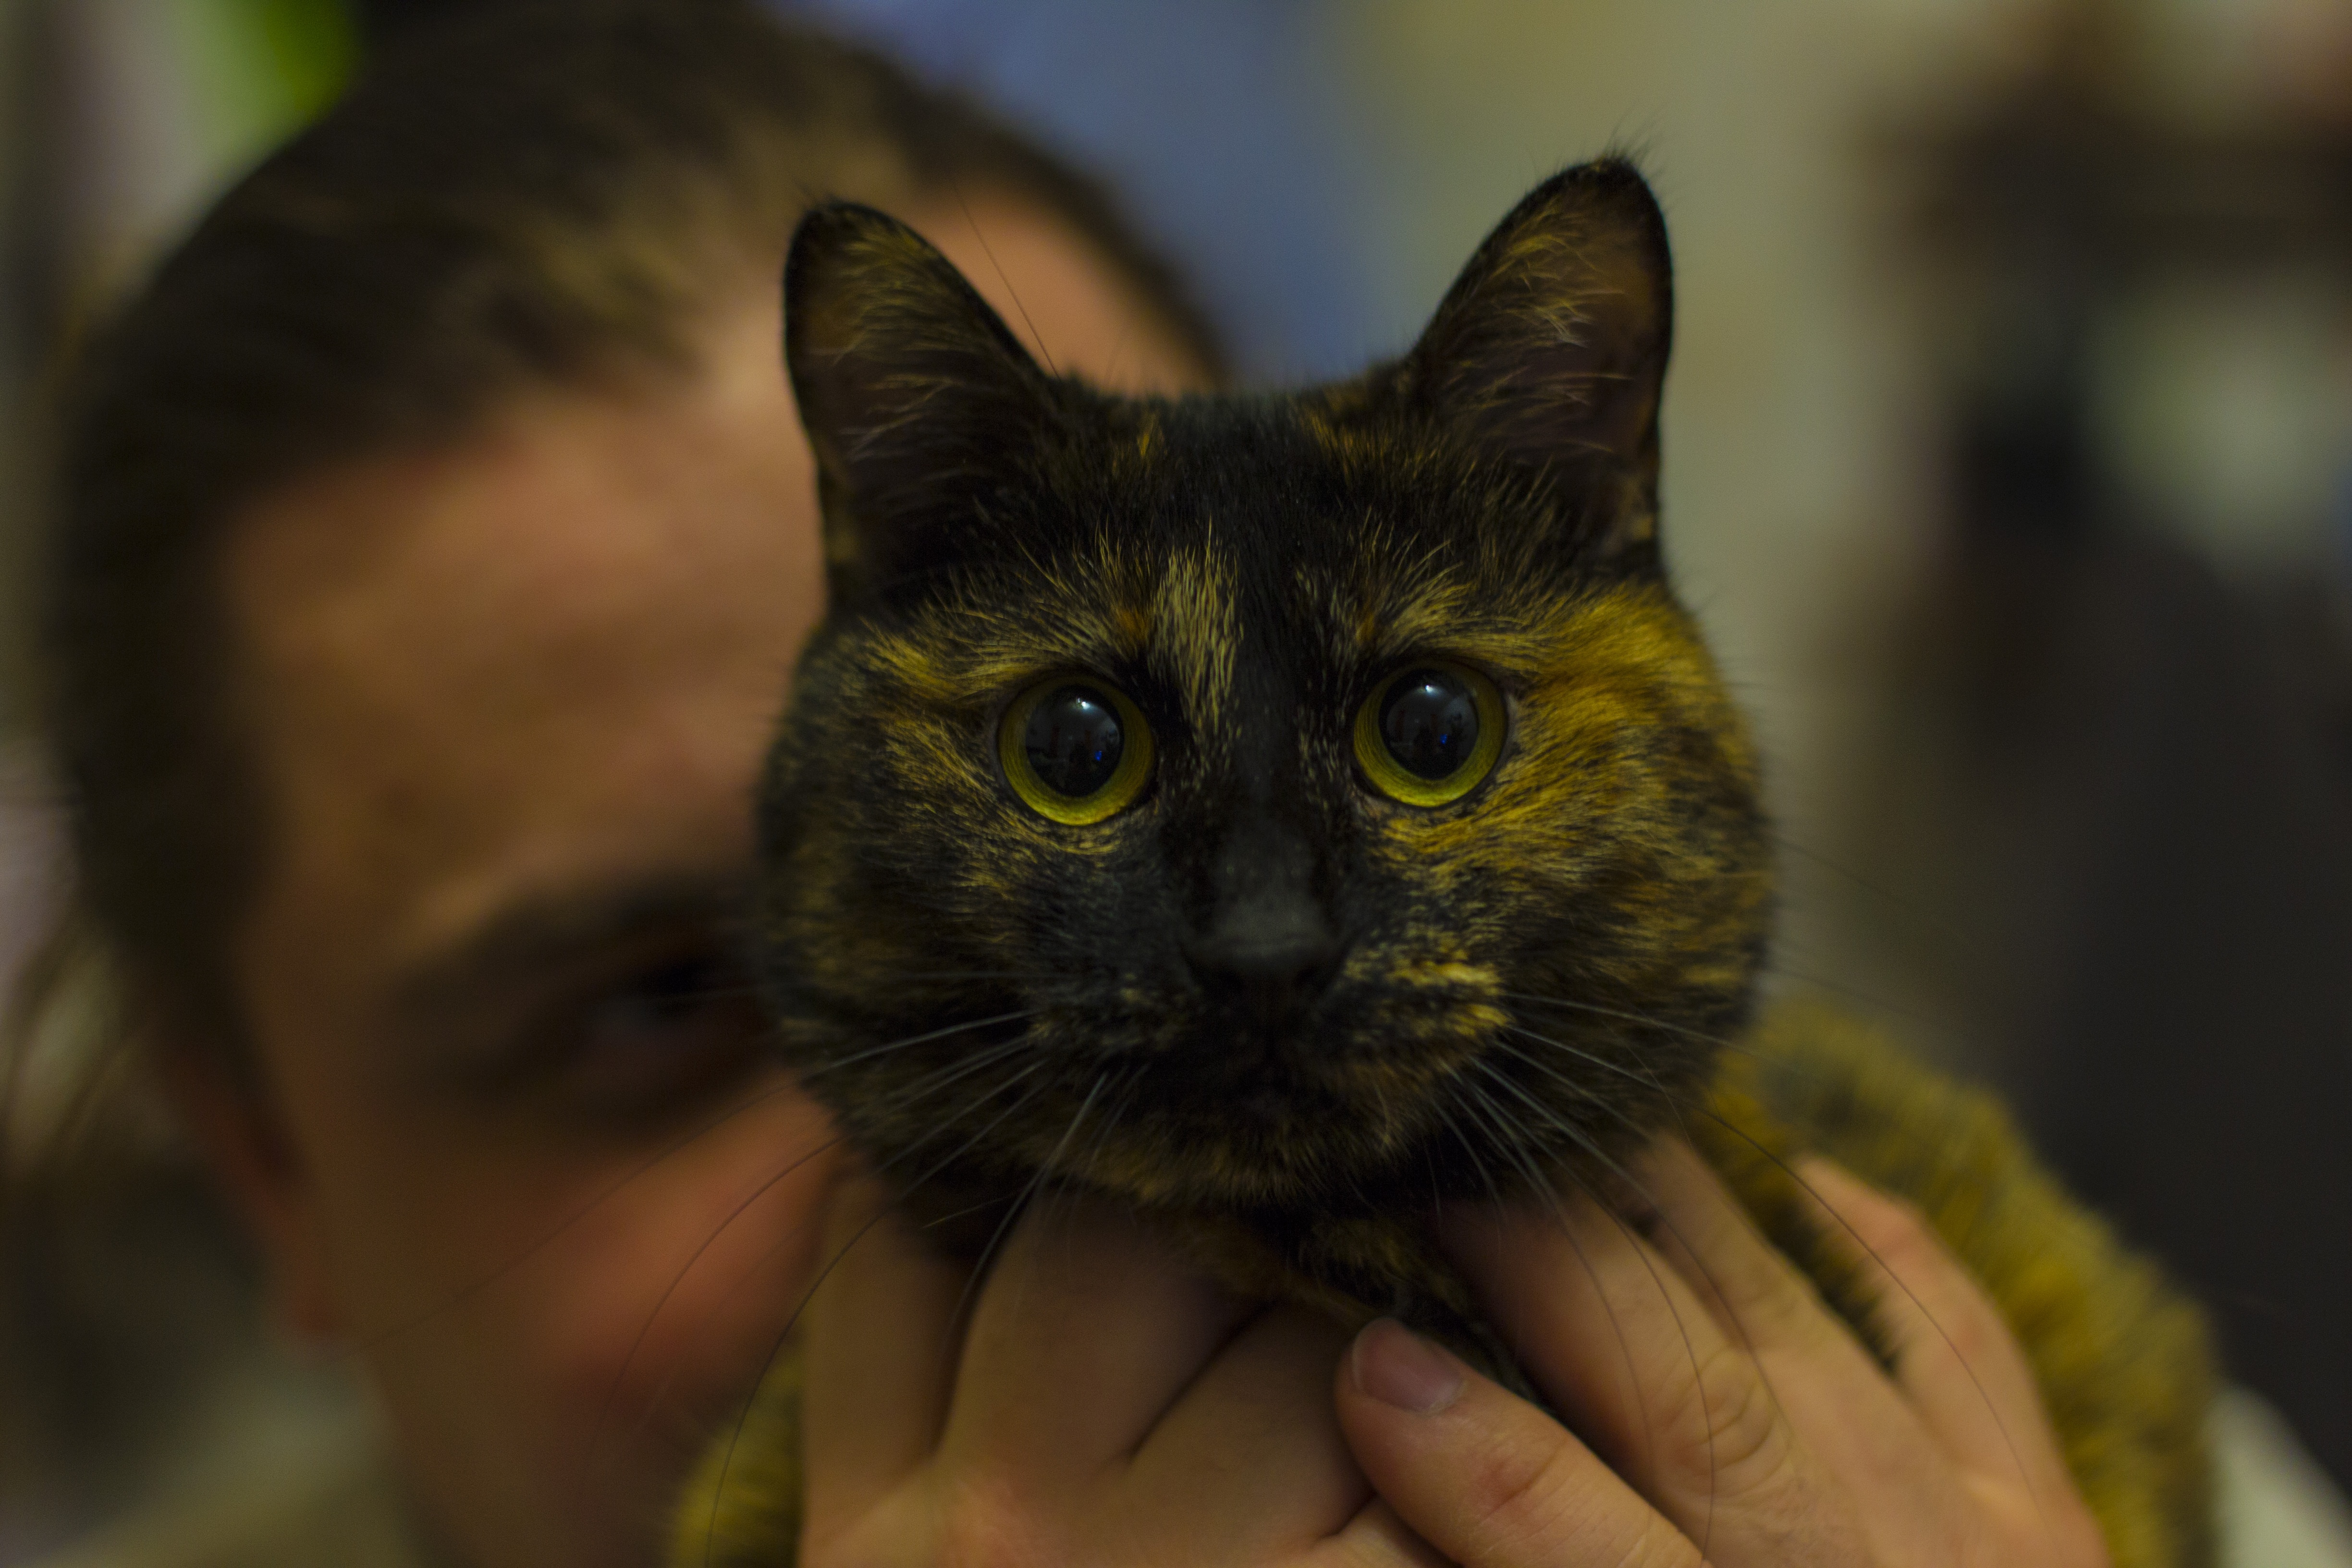
flower, animal, pet, cat, mammal, closeup, fauna, close up, nose, whiskers, snout, eye, vertebrate, cat eyes, macro photography, cat's eye, bobtail, cat person, small to medium sized cats, cat like mammal